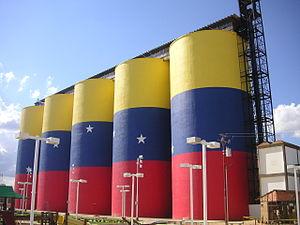
L'agriculture du Venezuela a une part beaucoup plus faible de l'économie que dans n'importe quel autre pays d'Amérique latine. Depuis la découverte du pétrole au Venezuela au début du XXᵉ siècle jusqu'aux années 1940, l'importance de l'agriculture a diminué rapidement et avec le début de développement industriel à grande échelle dans les années 1940, l'agriculture et la réforme agraire a été largement négligée par les gouvernements successifs. Le pays importe la plupart de ses produits alimentaires, principalement de Colombie et des États-Unis. Depuis 1999 et la Révolution bolivarienne du président Hugo Chávez, l'agriculture a une priorité un peu plus élevée.